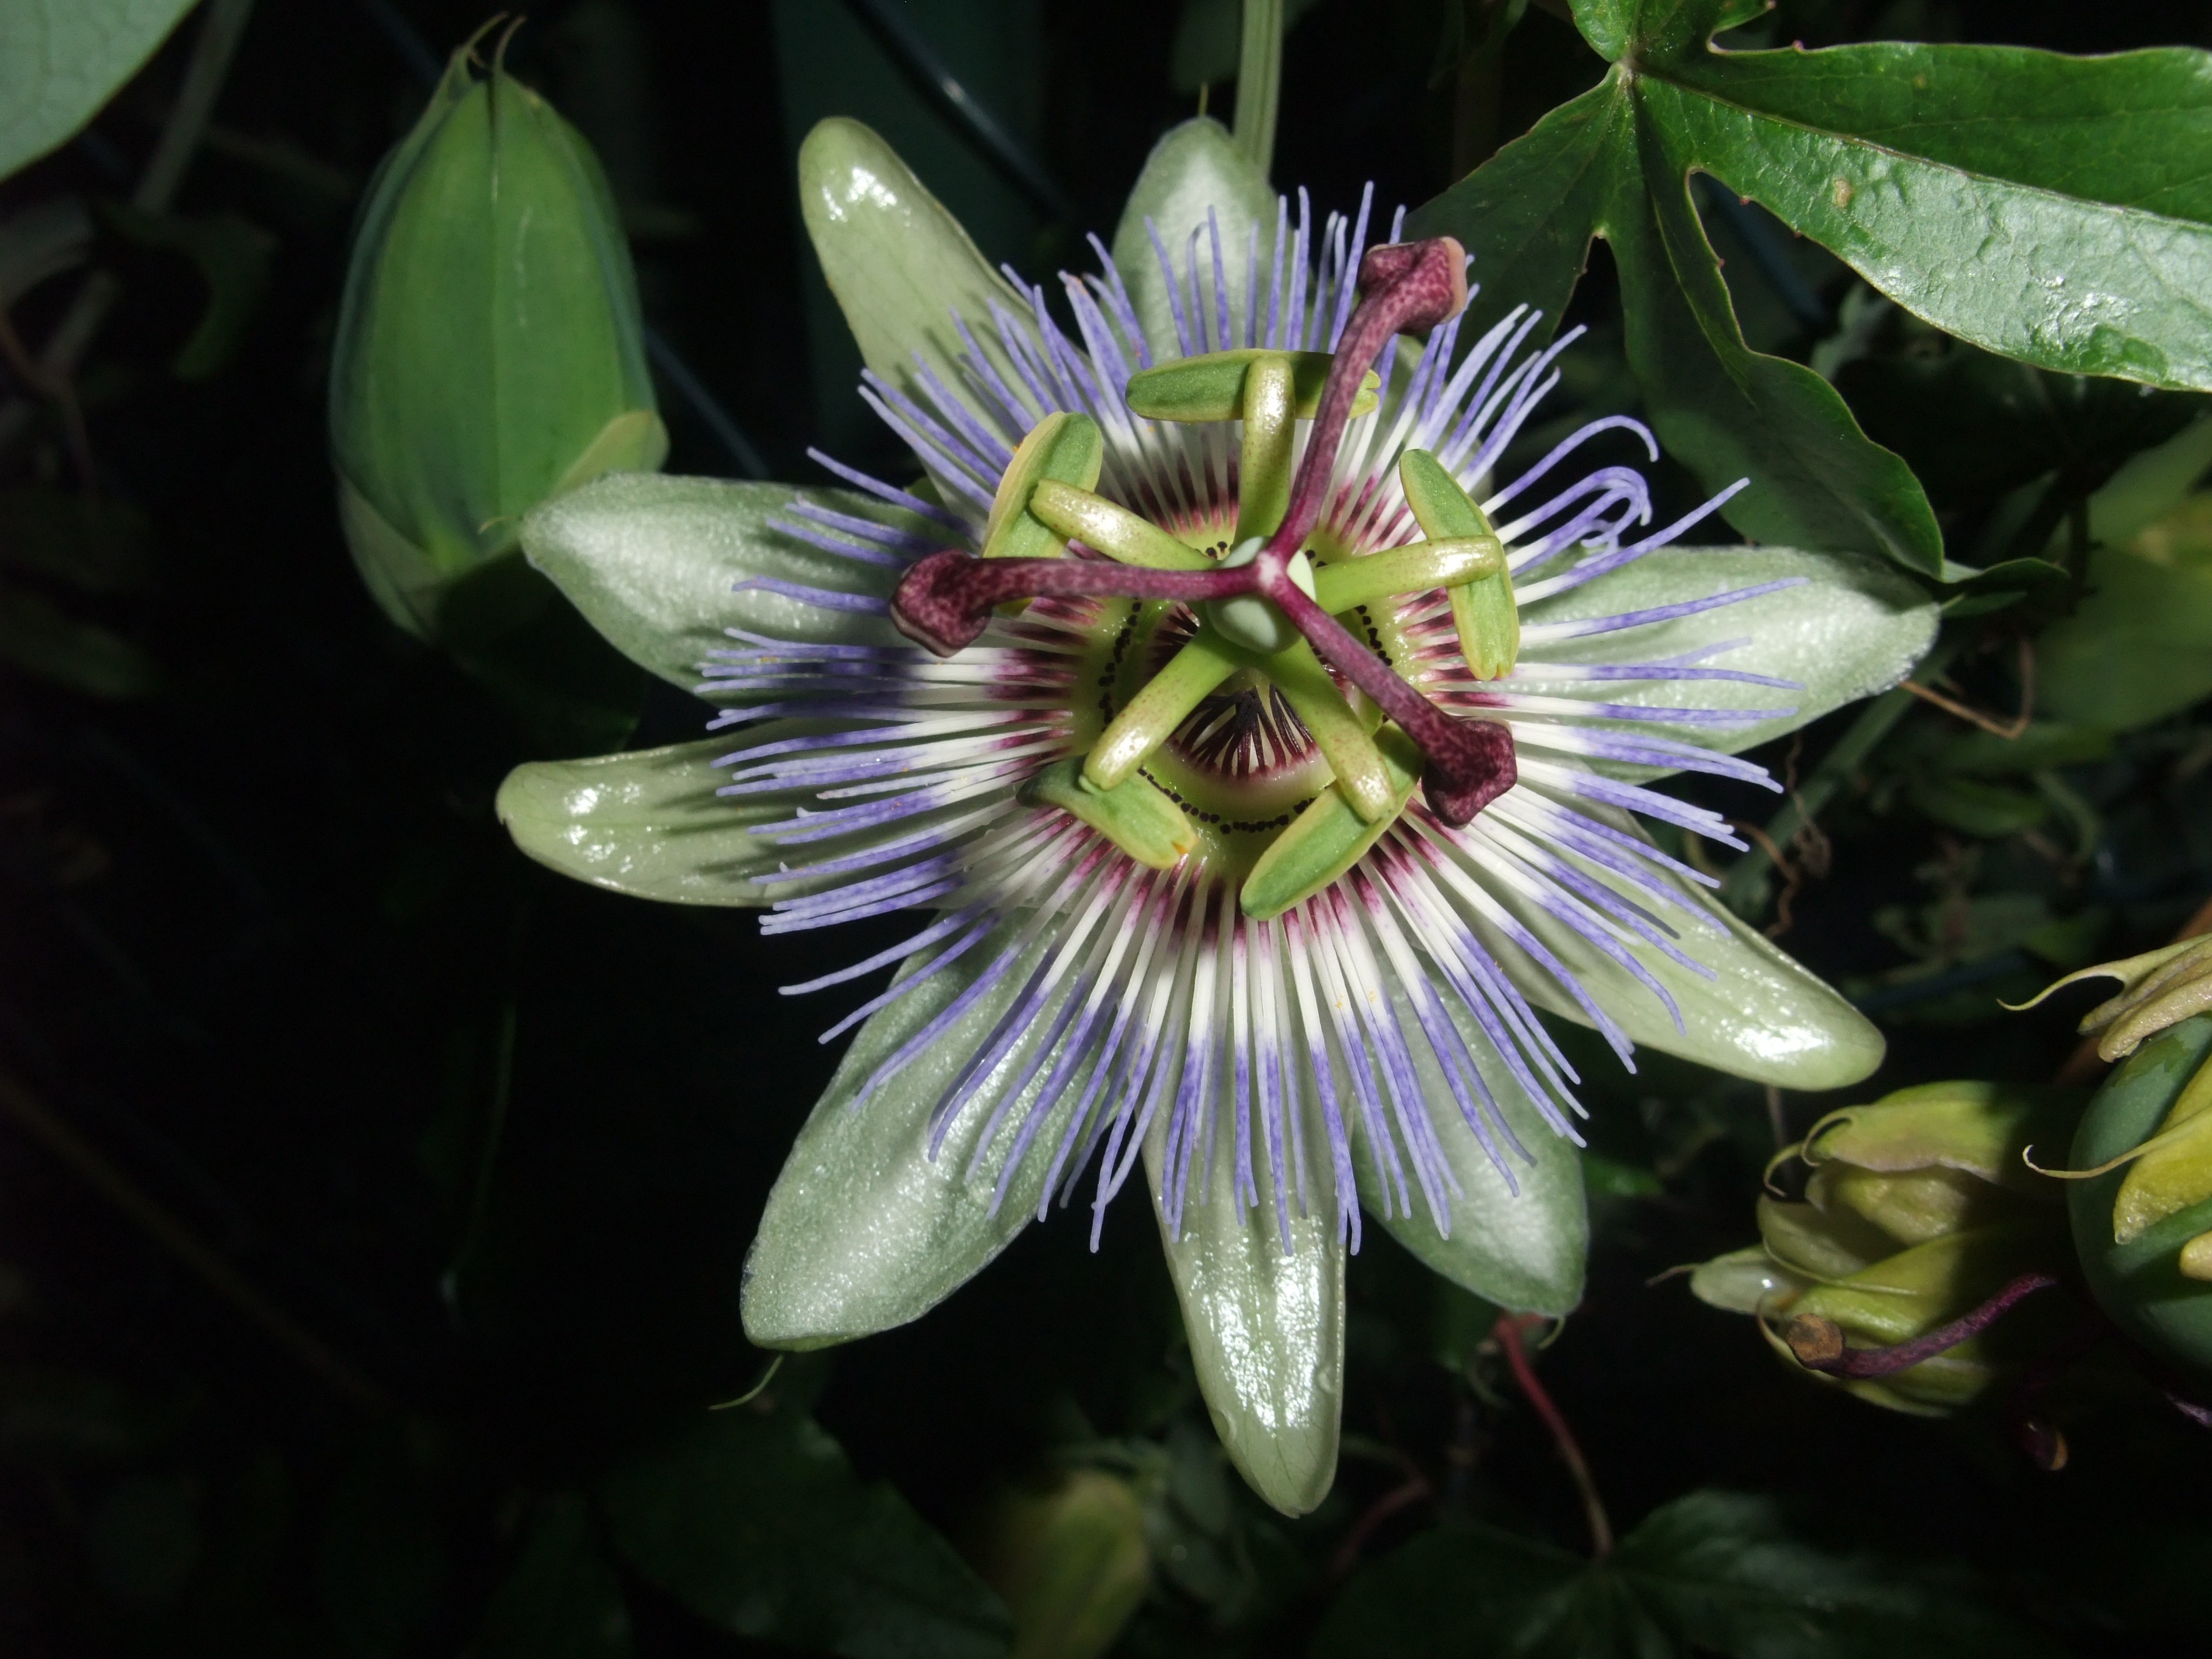
blossom, plant, flower, petal, botany, flora, wildflower, passion flower, medicinal plant, macro photography, flowering plant, medicinal herb, land plant, passion flower family, purple passionflower